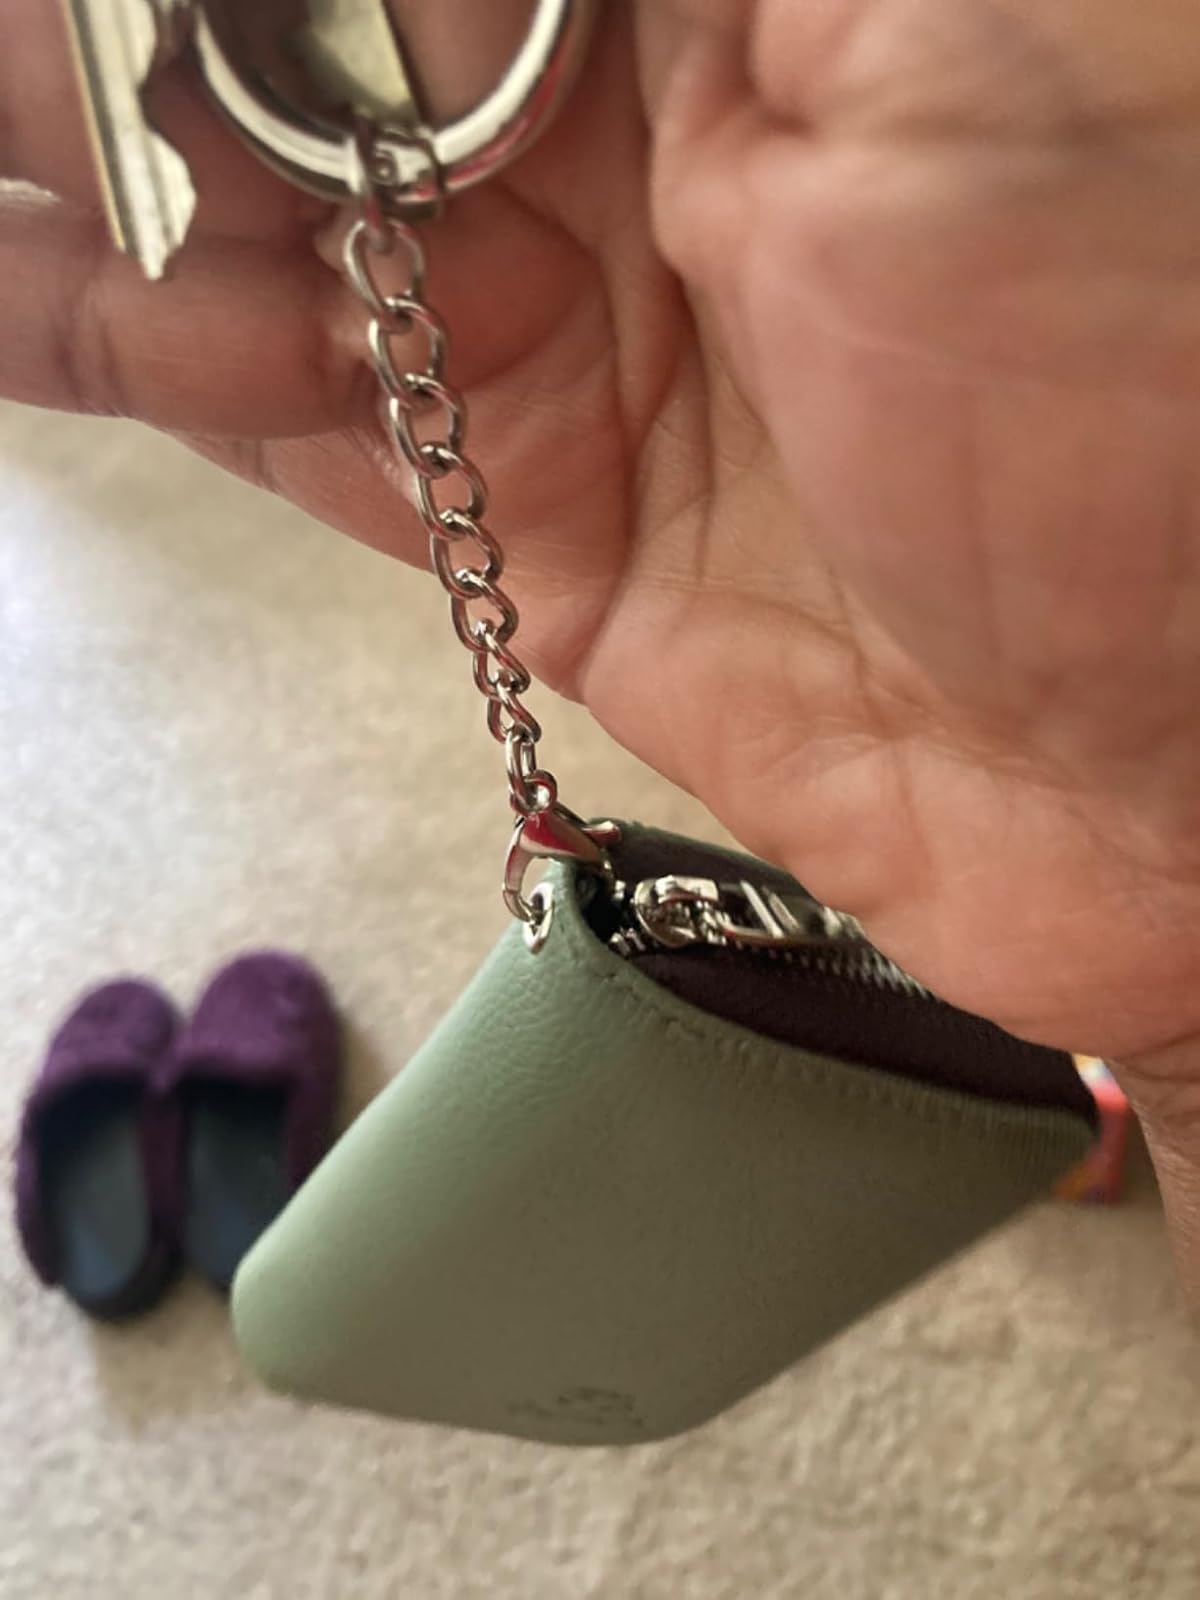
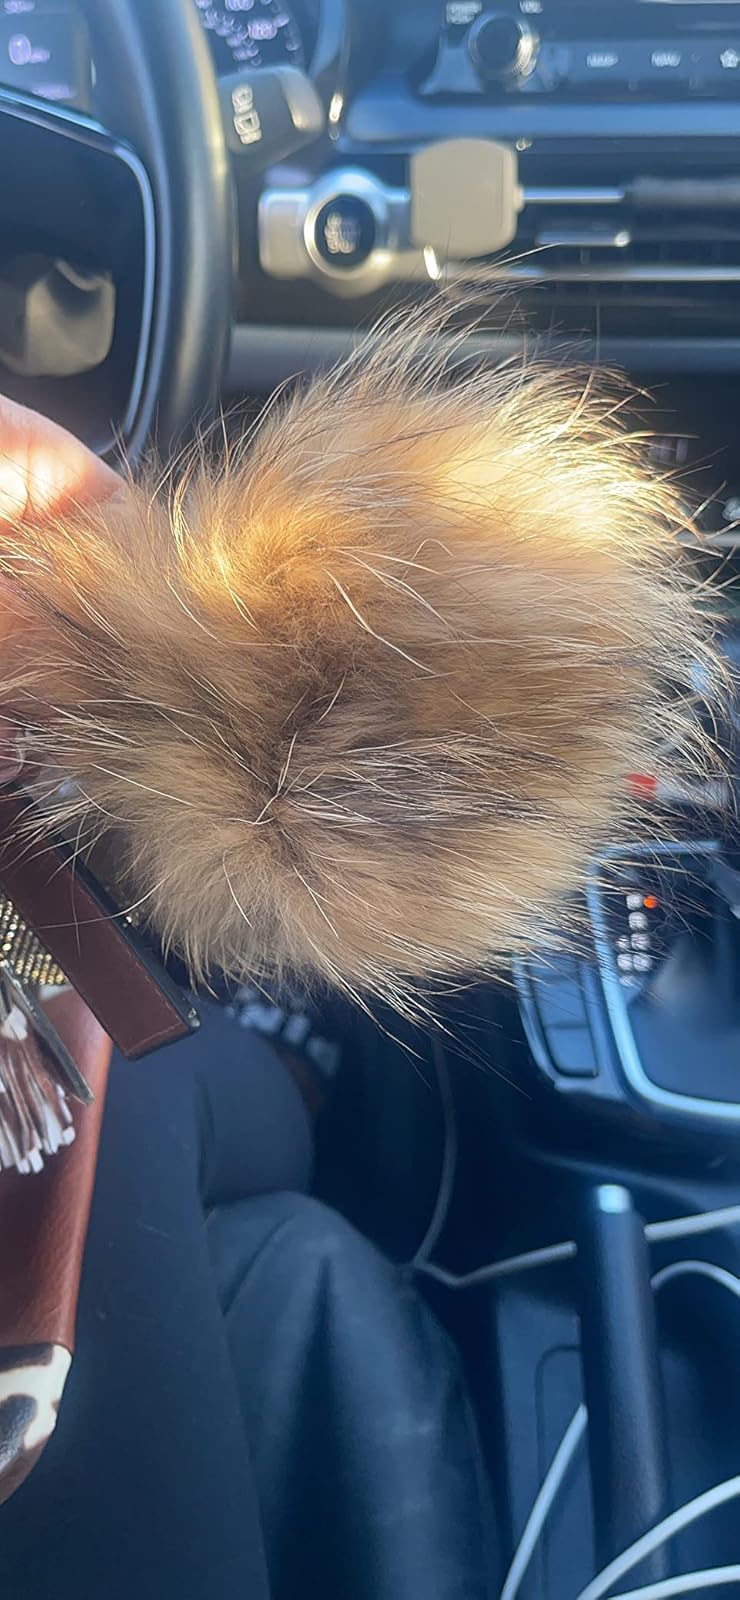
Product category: accessories_keychain
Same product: no